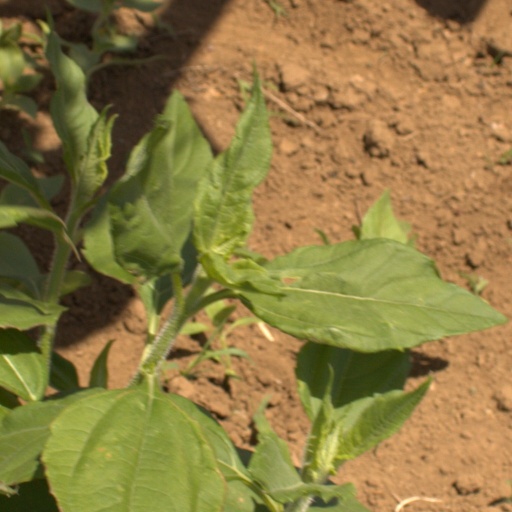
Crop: Jerusalem artichoke